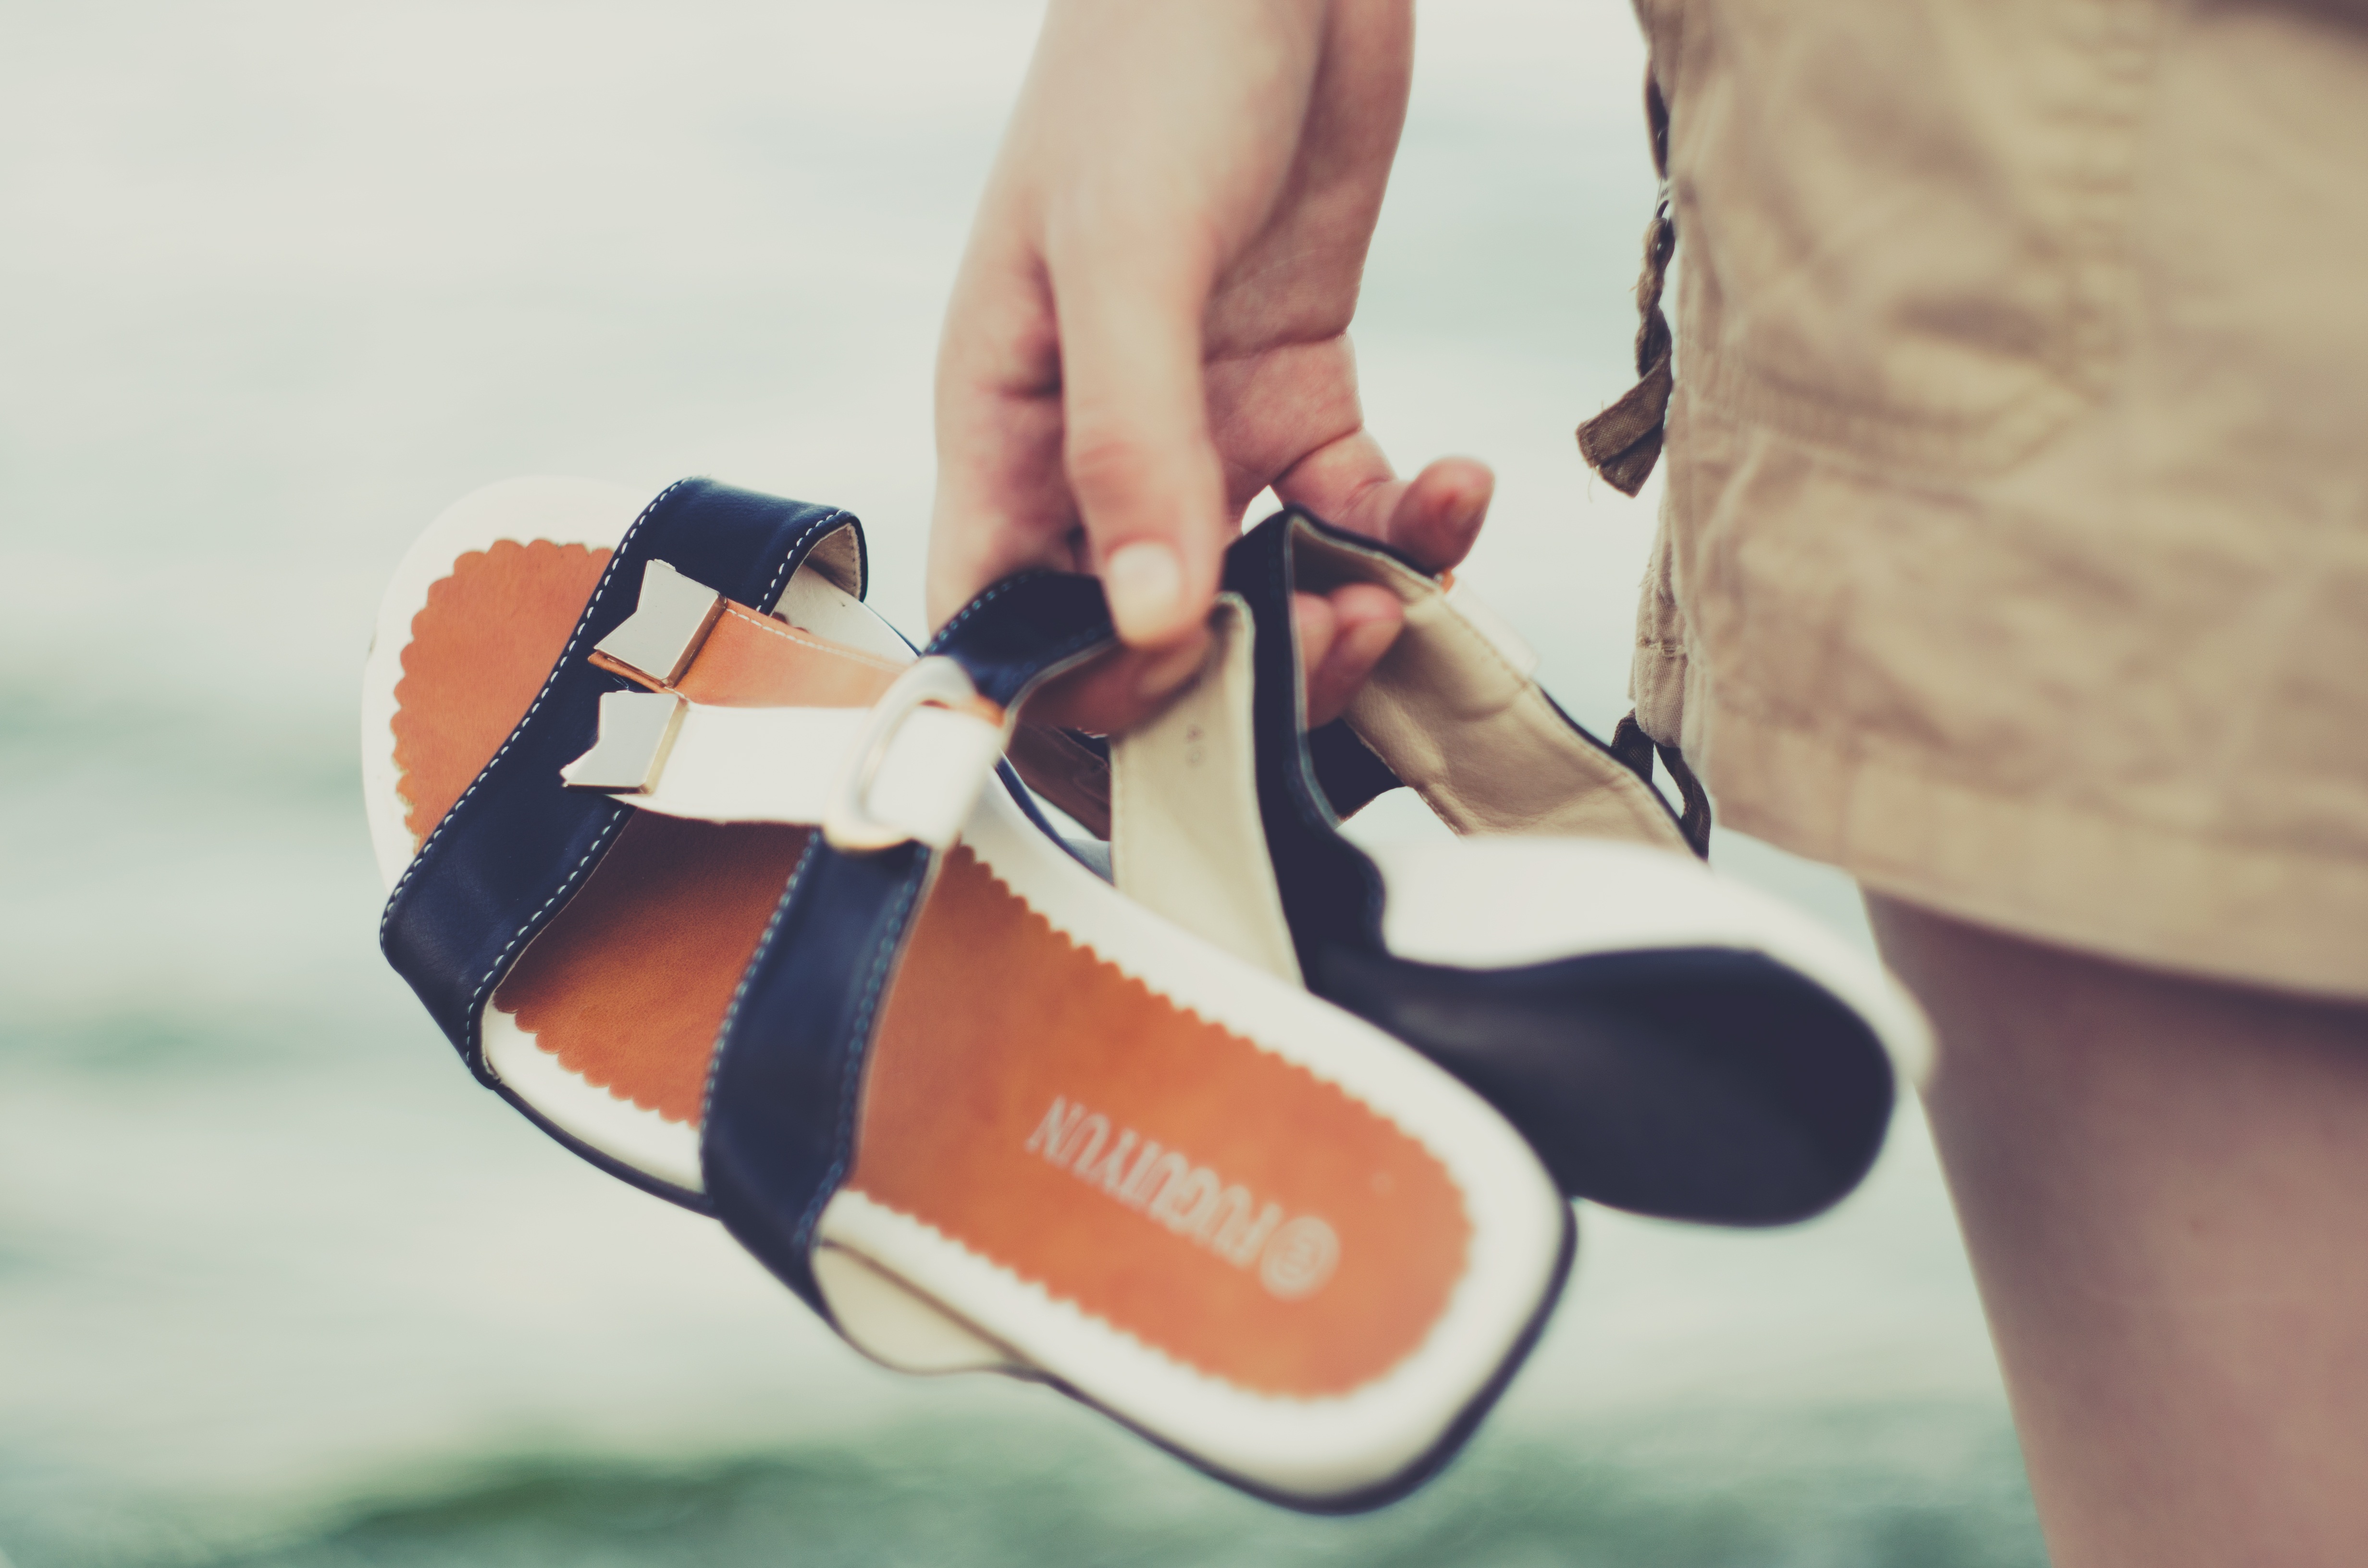
hand, beach, sea, water, shoe, summer, leg, finger, spring, red, human body, sneakers, footwear, slippers, outdoor shoe